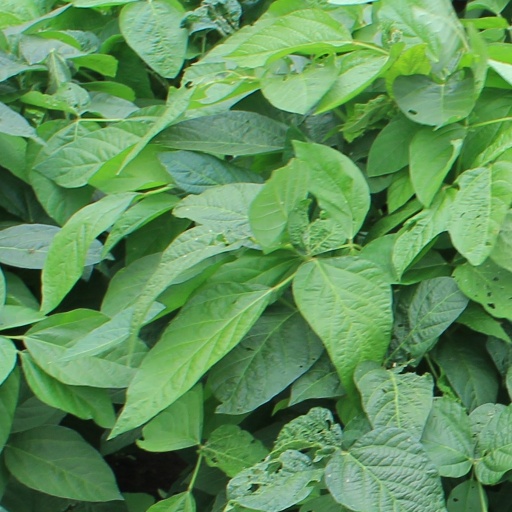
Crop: soybean